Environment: lab
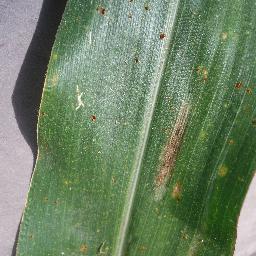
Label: northern_corn_leaf_blight